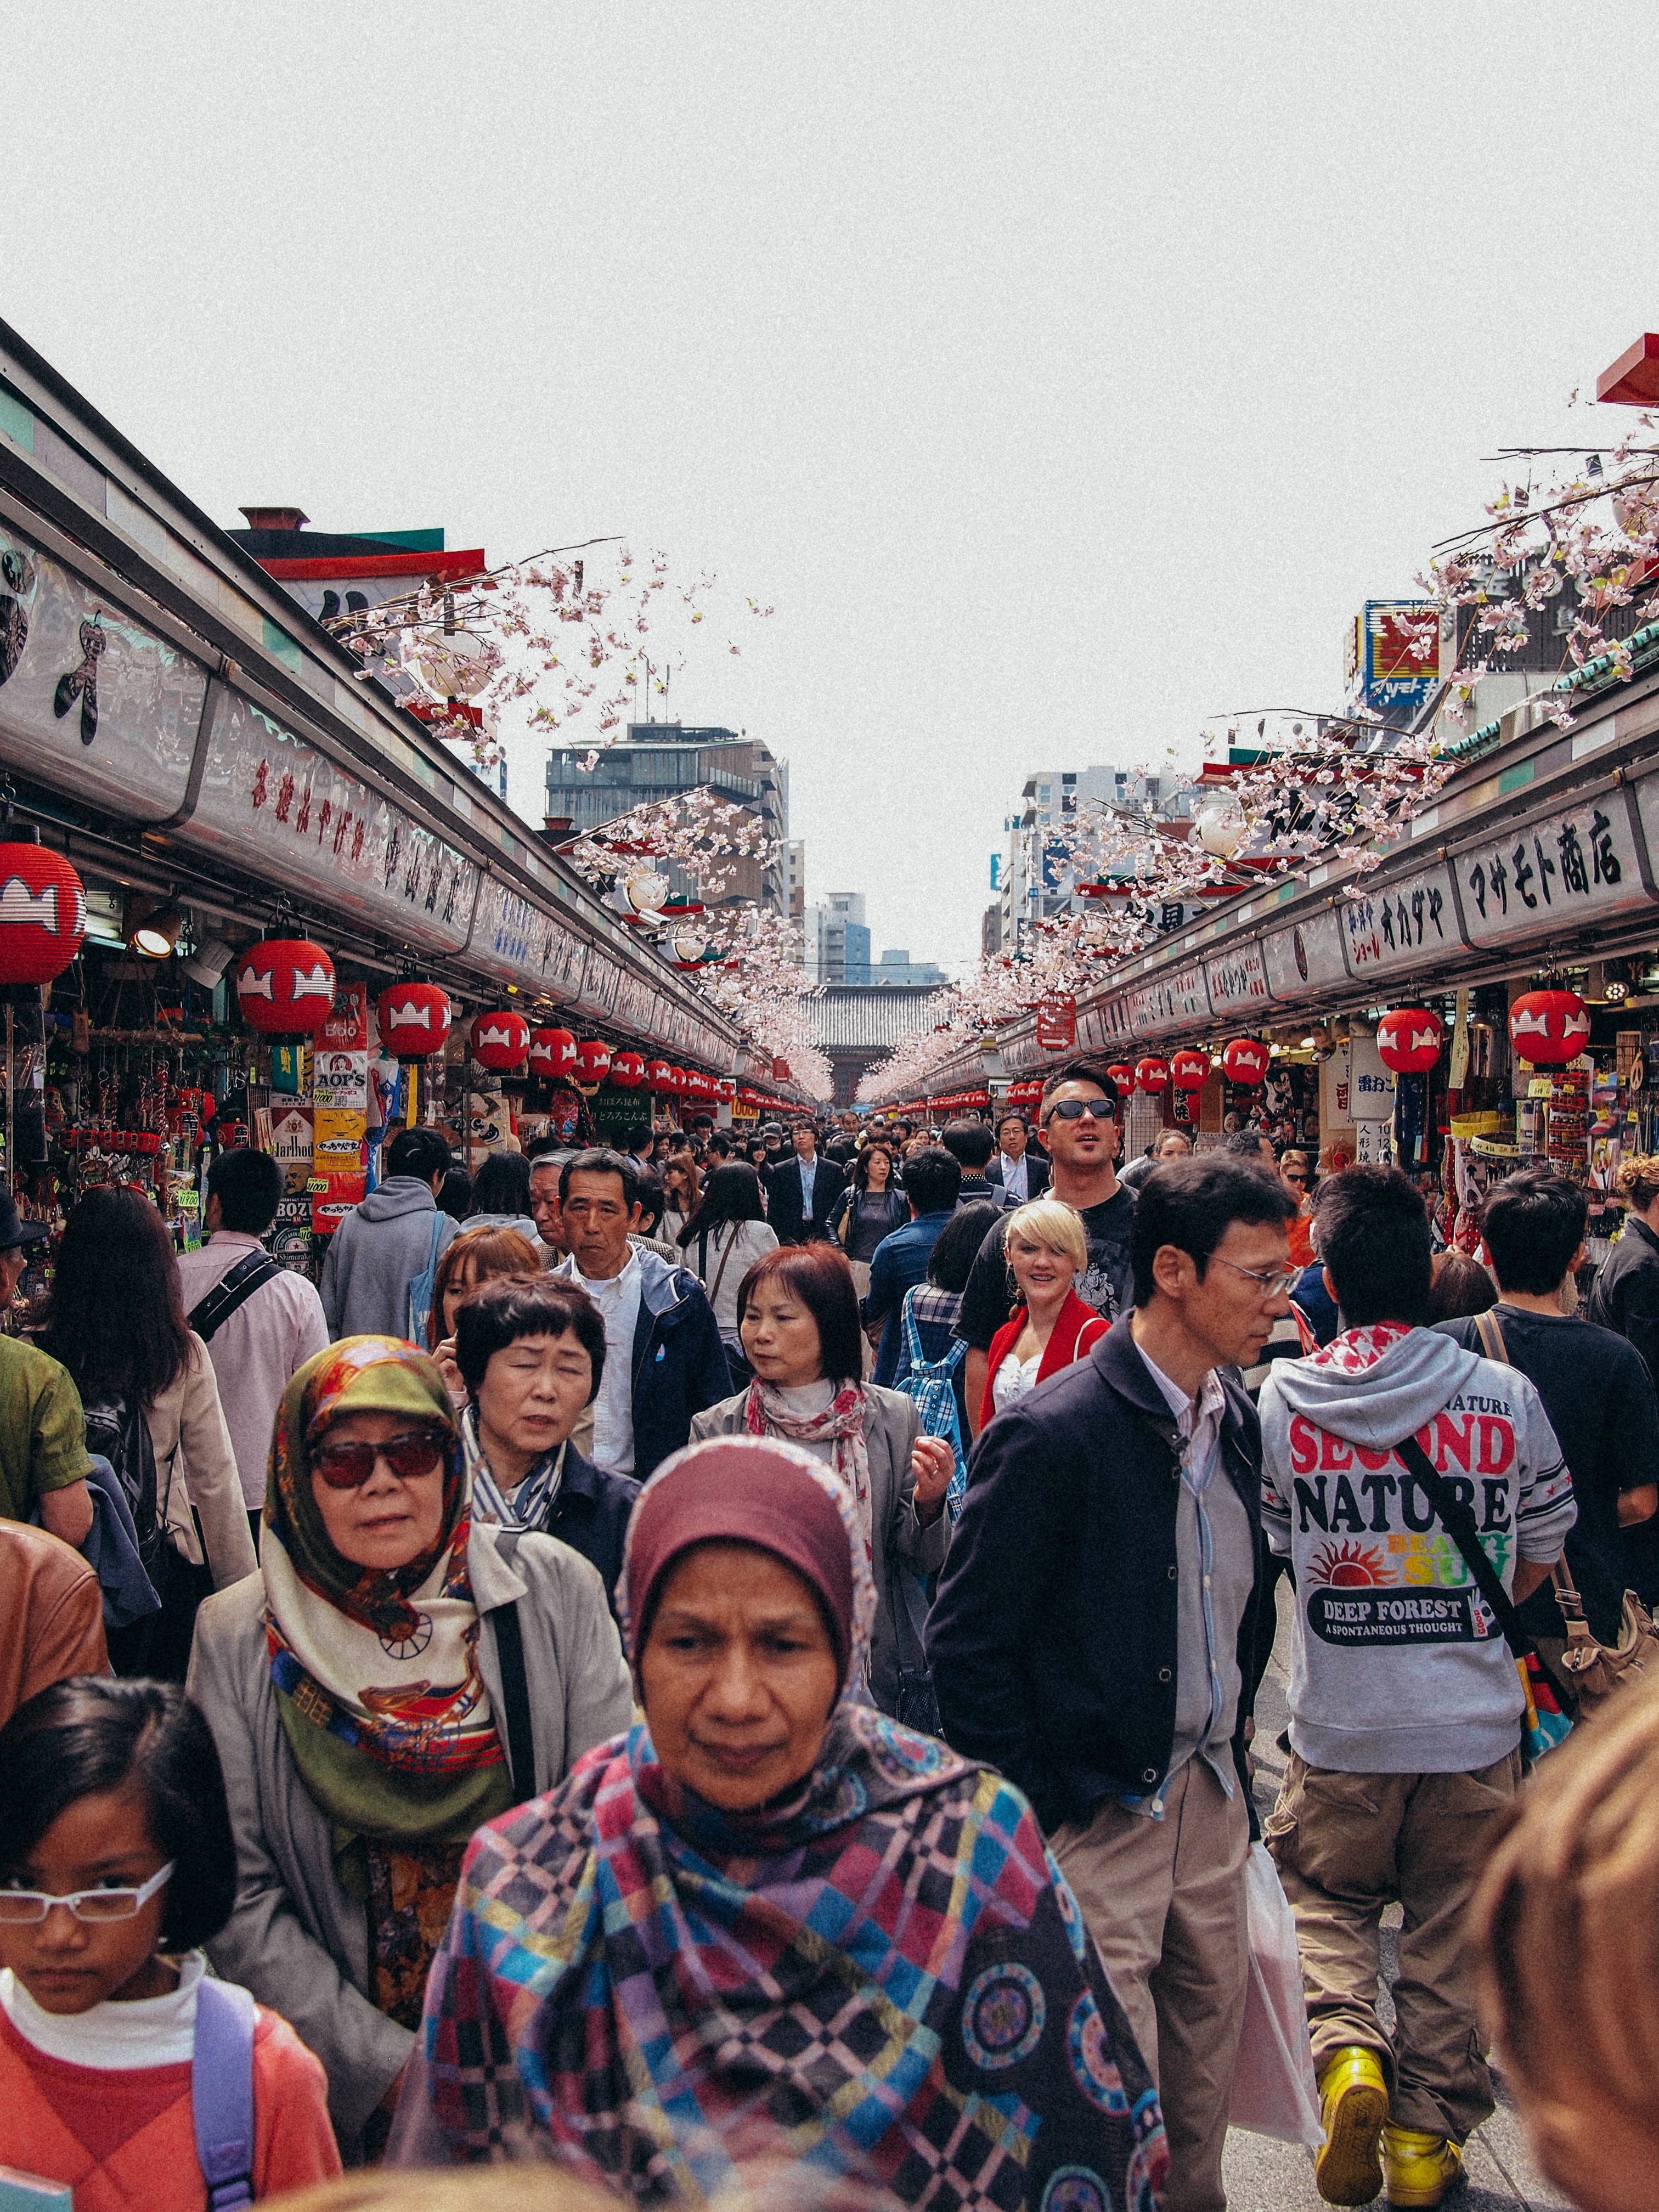
people, crowd, tradition, demonstration